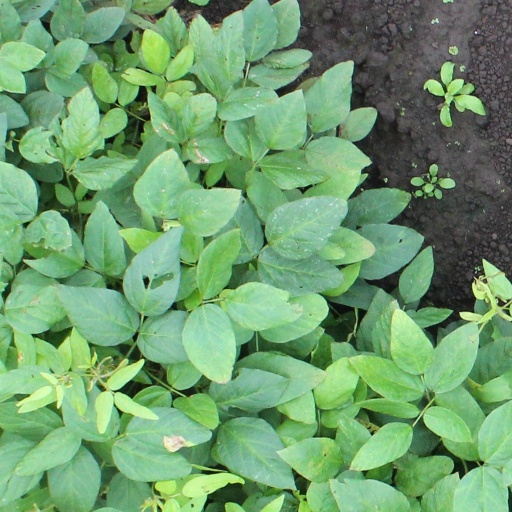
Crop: soybean